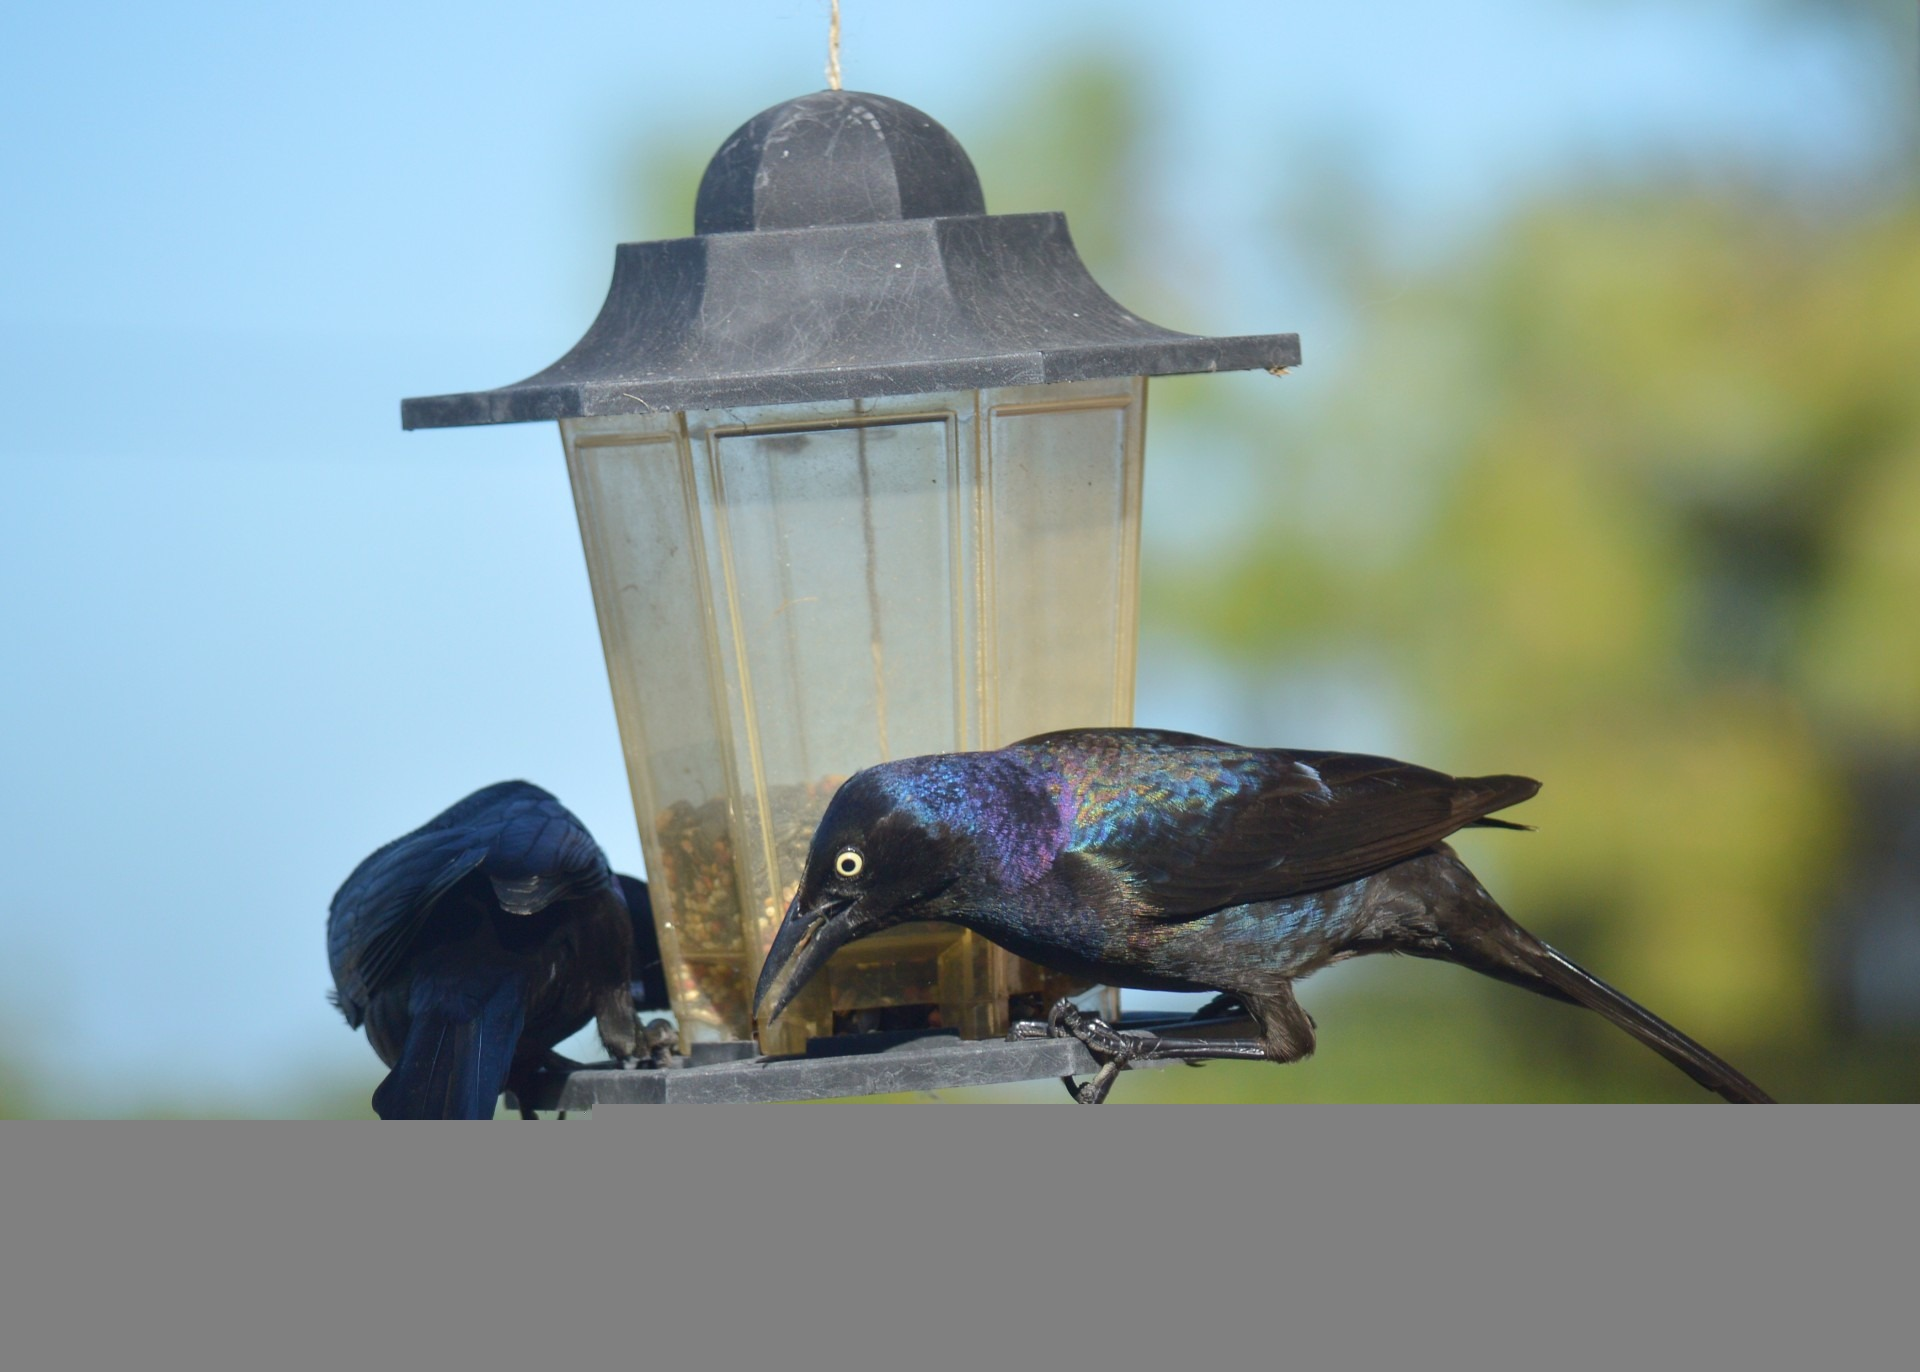
bird, blue, black, fauna, birds, vertebrate, bluebird, blackbirds, crows, bird feeder, perching bird, grackles